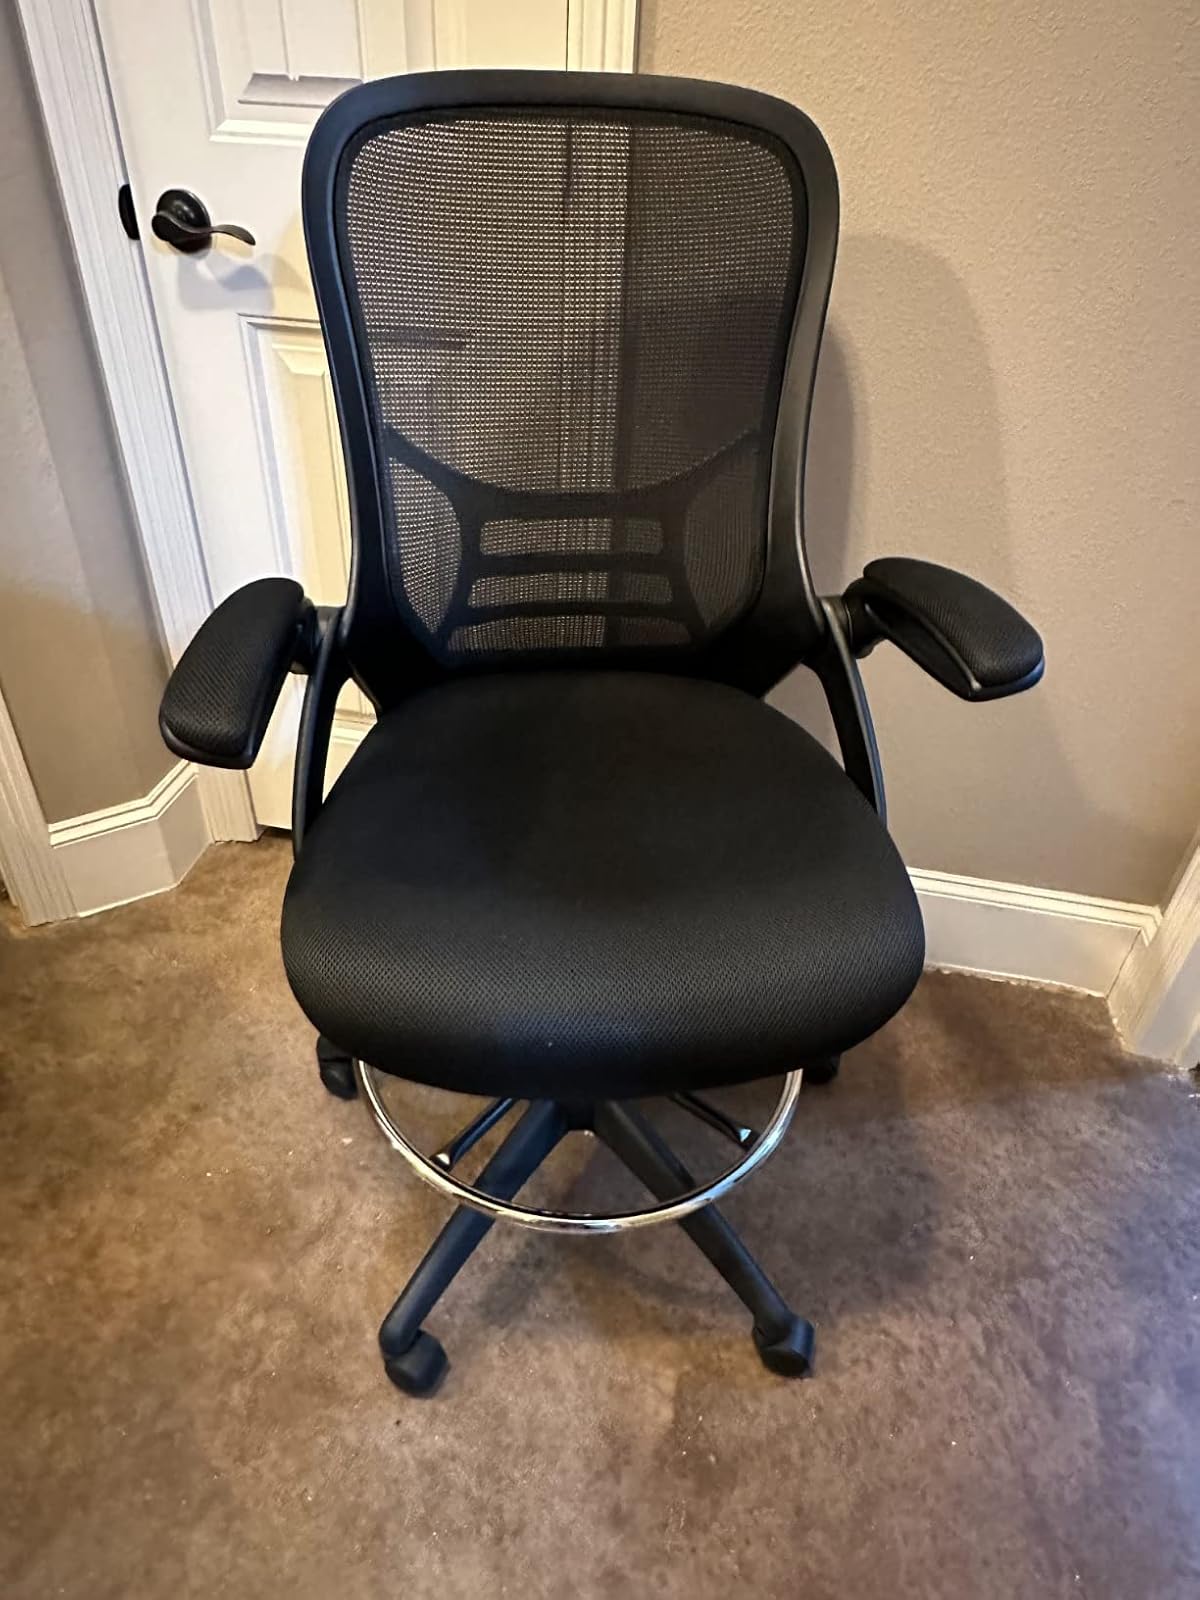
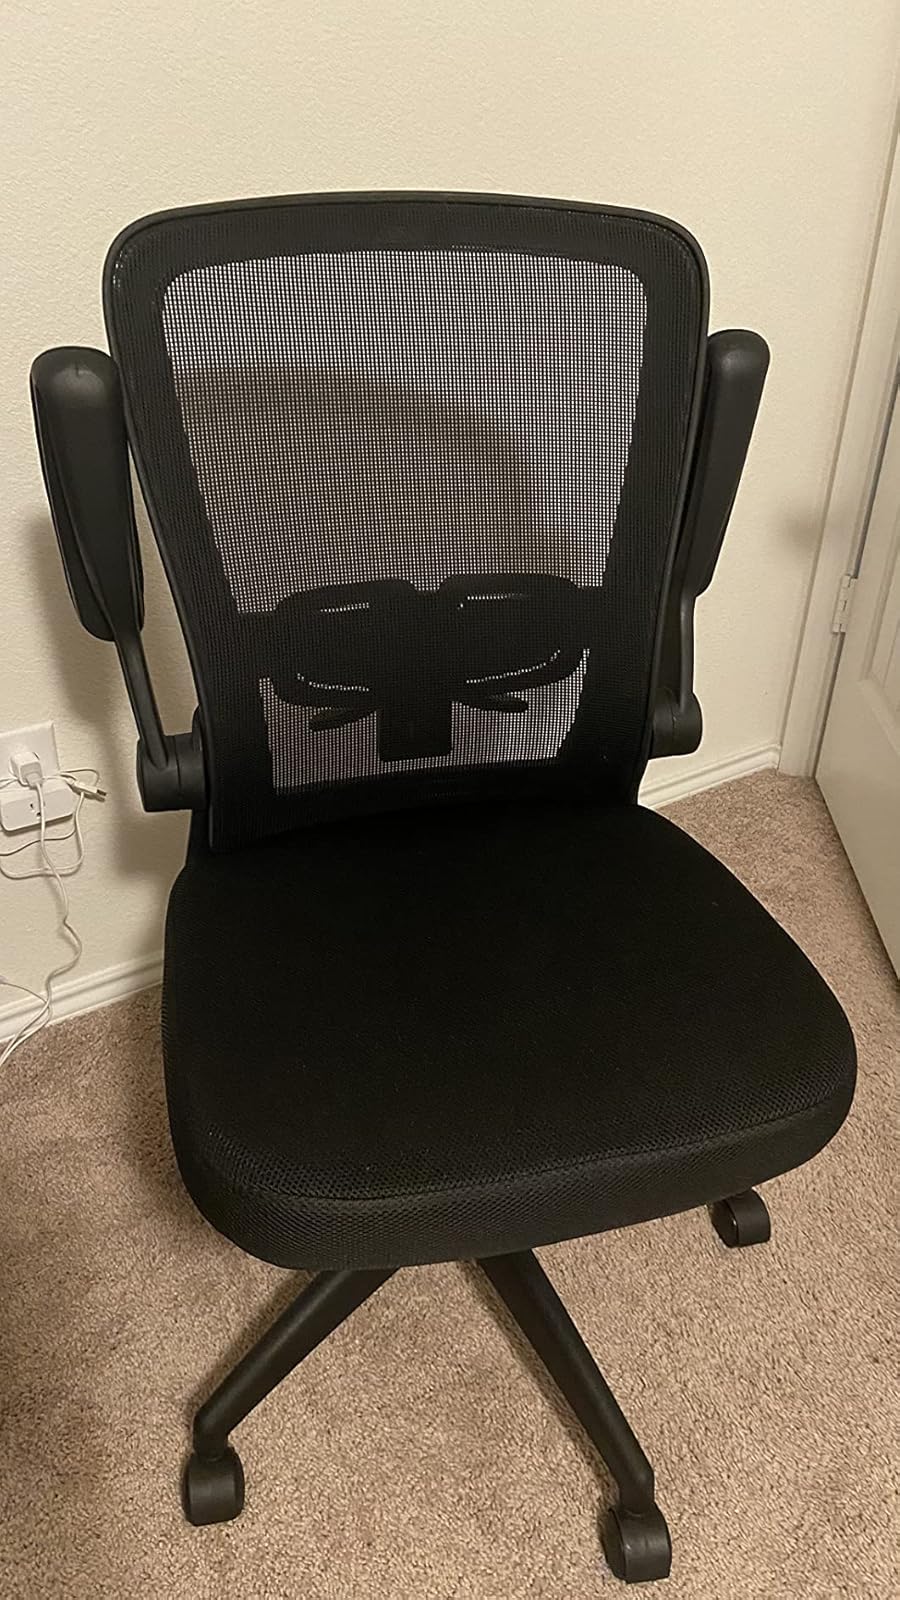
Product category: items_chair
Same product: no